Confessions of a Dangerous Mind (film)

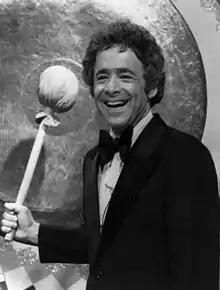
The real-life Chuck Barris hosting "The Gong Show" in 1976.

Chuck Barris first sold the film rights of his "unauthorized autobiography" to Columbia Pictures in the late 1980s. Columbia president Dawn Steel greenlighted "Confessions of a Dangerous Mind" with Jim McBride directing. McBride offered the lead role to Richard Dreyfuss, who refused to read the script because he believed Barris's morbid humor was distasteful. The project was abandoned at Columbia when Steel was fired in 1989. Producer Andrew Lazar optioned the film rights from Columbia in 1997 and set "Confessions of a Dangerous Mind" at Warner Bros. Pictures that same year. Charlie Kaufman entered discussions to write a new screenplay in June 1997 and finished his first draft later that year. Barris gave positive feedback to Kaufman's script and Curtis Hanson instantly agreed to direct with Sean Penn in the lead role and George Clooney and Drew Barrymore attached to co-star.